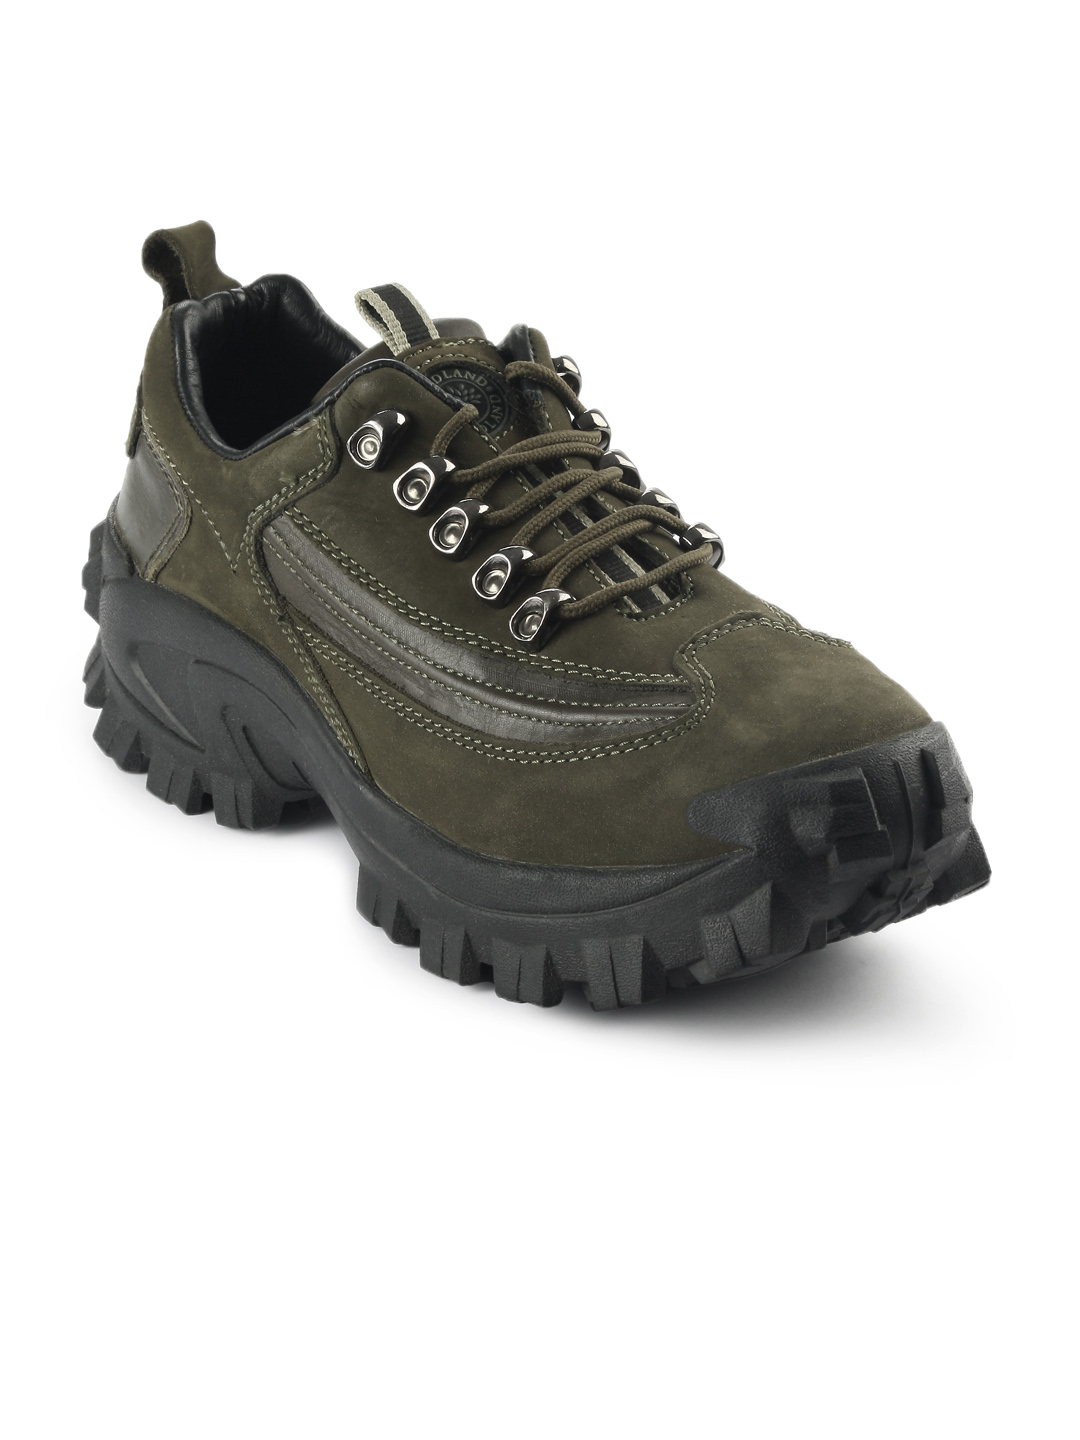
Woodland Men  Olive Green Casual Shoes
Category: Footwear / Shoes / Casual Shoes
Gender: Men
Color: Olive
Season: Summer 2012
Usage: Casual